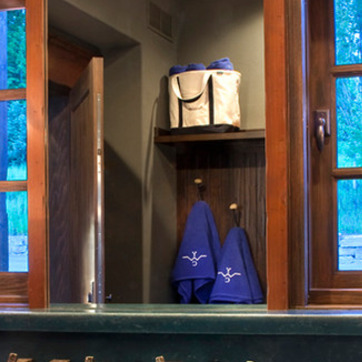
Material: mirror